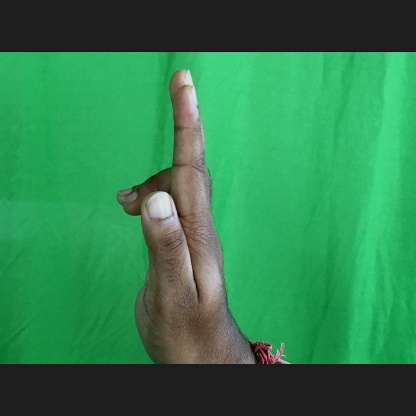
Mudra: Ardhapathaka